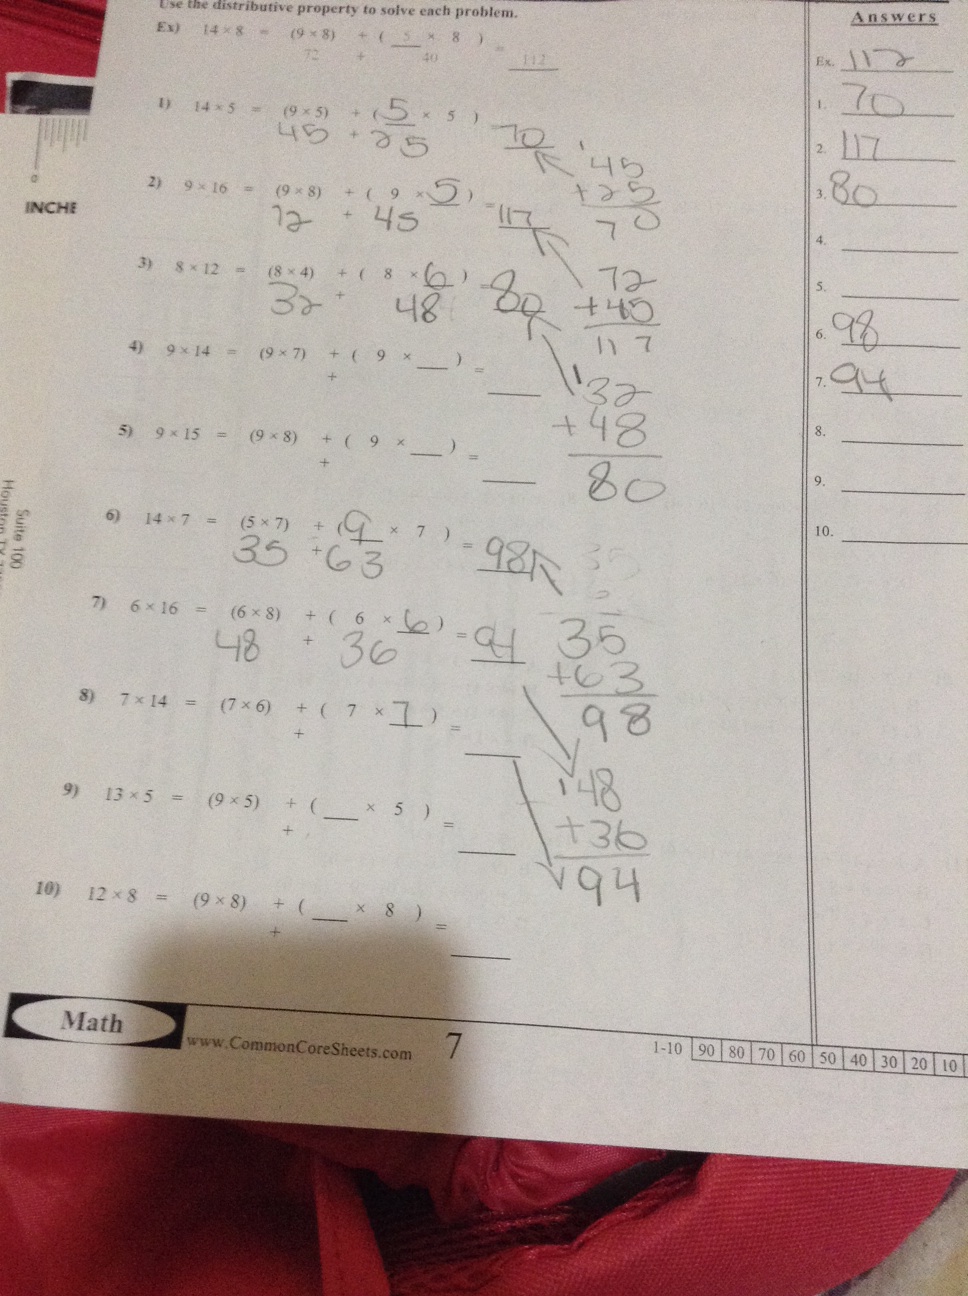Question: I think i did all of these wrong. Please help me.
Answer: unanswerable